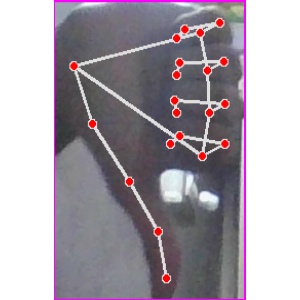
अक्षर: फ